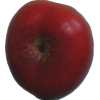
Label: nectarine_flat